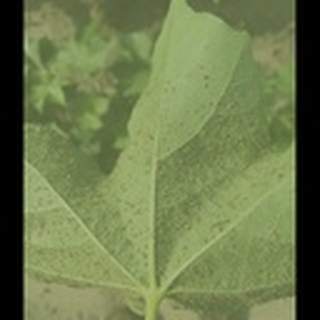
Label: cotton_aphids